Bertrand's box paradox

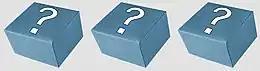
The paradox starts with three boxes, the contents of which are initially unknown

Bertrand's box paradox is a veridical paradox in elementary probability theory. It was first posed by Joseph Bertrand in his 1889 work "Calcul des Probabilités".